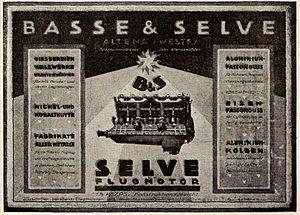
Publicité pour un moteur d'avion Basse &amp
À l’origine existait la marque allemande Basse und Selve, fabricant de moteurs d’automobiles, de motos, de bateaux, autorails et d’avions. Basse & Selve fournissait les moteurs des automobiles Selve de la Selve Automobilwerke, mais également des moteurs à divers autres constructeurs d'automobiles et de véhicules utilitaires dont Beckmann, Mannesmann et Heim. Cette usine installée à Altena en Westphalie, fut fondée en 1908 par Gustav Selve, et employait 2 000 personnes, son fils le Docteur Walther von Selve pris la succession à la mort de son père.